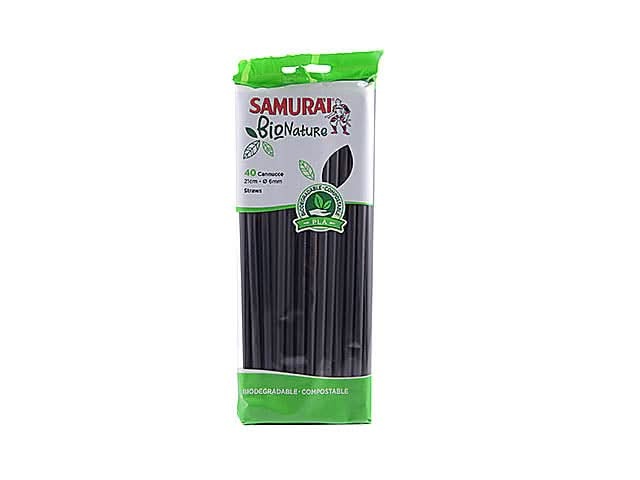
SAMURAI CANNUCCE BIONATURALI 40 PEZZI - Sostenibilità e Stile per la Tua Casa
Brand: Scodinzolando
Scopri il perfetto equilibrio tra sostenibilità e stile con i SAMURAI CANNUCCE BIONATURALI 40 PEZZI. Queste cannucce innovative sono realizzate con materiali biodegradabili di alta qualità, offrendo una soluzione eco-friendly per le tue esigenze quotidiane. Con un design elegante, queste cannucce non solo migliorano l'estetica delle tue bevande, ma contribuiscono anche a ridurre l'impatto ambientale. Scegliendo le cannucce SAMURAI, fai una scelta consapevole per il pianeta senza compromettere il gusto o la qualità. Ogni confezione contiene 40 pezzi, perfetti per eventi, cene o semplicemente per l'uso quotidiano a casa. Sii parte del cambiamento e aggiungi un tocco di classe alla tua tavola con queste cannucce sostenibili. La tua casa merita il meglio in termini di stile e responsabilità ambientale.
Category: Home & Garden > Kitchen & Dining > Barware > Cocktail & Barware Tool Sets